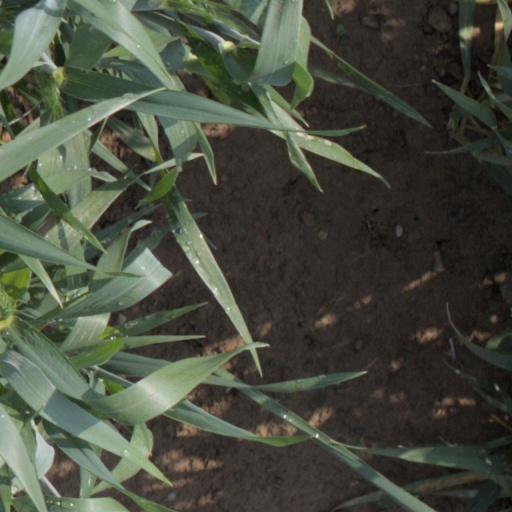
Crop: wheat